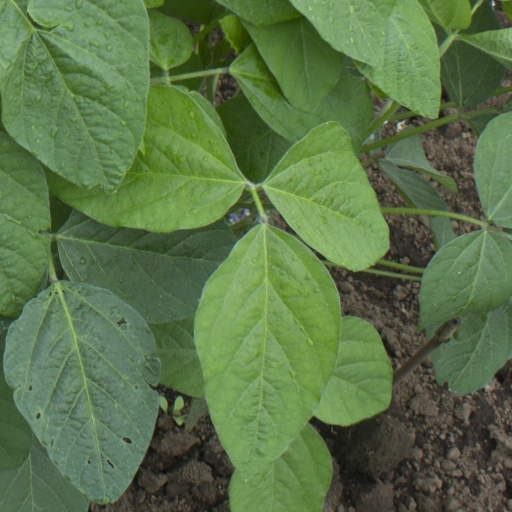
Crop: soybean